George VI

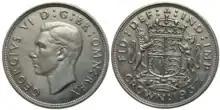
Crown coin with George in profile, 1937

From December 1924 to April 1925, the Duke and Duchess toured Kenya, Uganda, and the Sudan, travelling via the Suez Canal and Aden. During the trip, they both went big-game hunting.